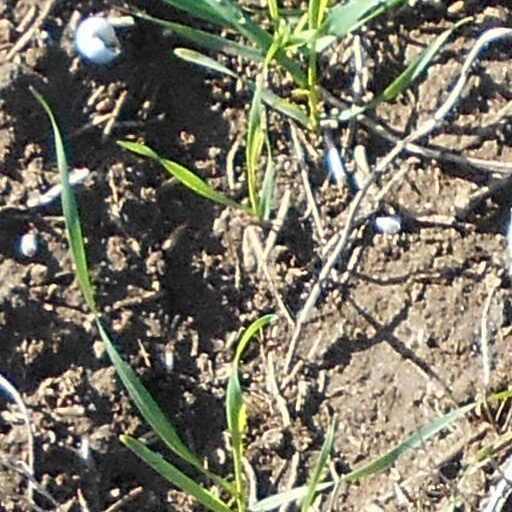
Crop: wheat